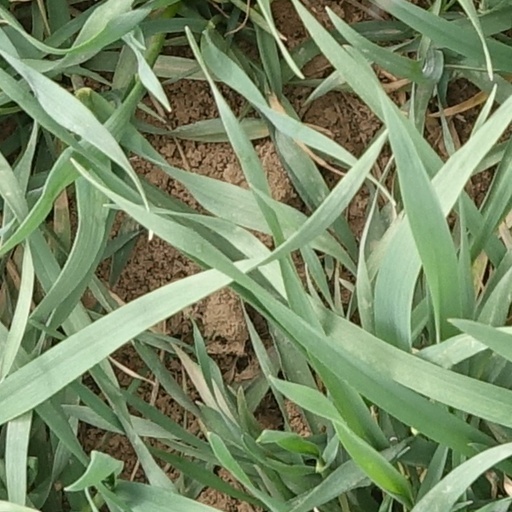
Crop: wheat